Classic cycle races

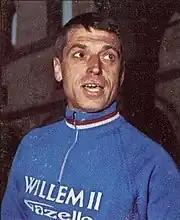
Only Rik Van Looy could win all 8 original classics.

The classic cycle races are the most prestigious one-day professional road cycling races in the international calendar. Some of these events date back to the 19th century. They are normally held at roughly the same time each year. The five most revered races are often described as the cycling monuments.